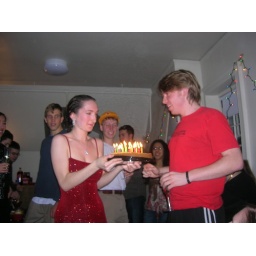
with Kenny dressed as a tourist in a yellow hat in the background